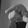
ASL letter: Q